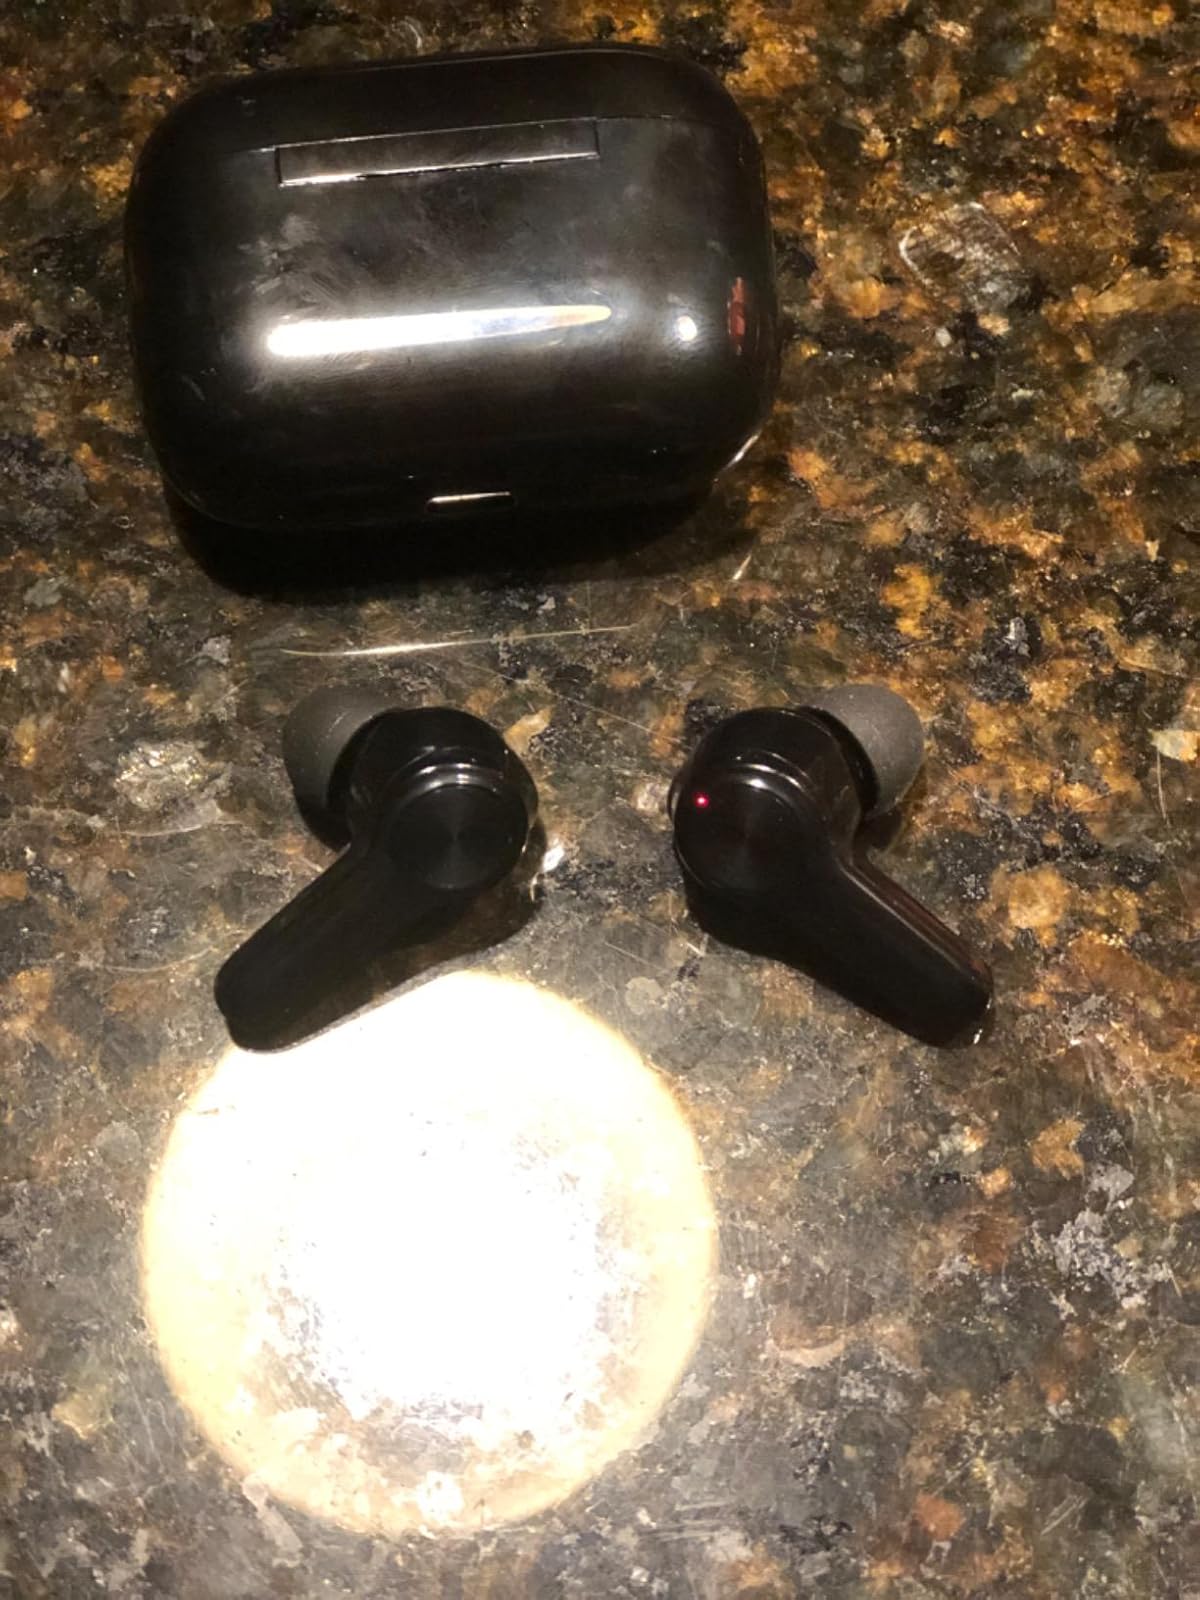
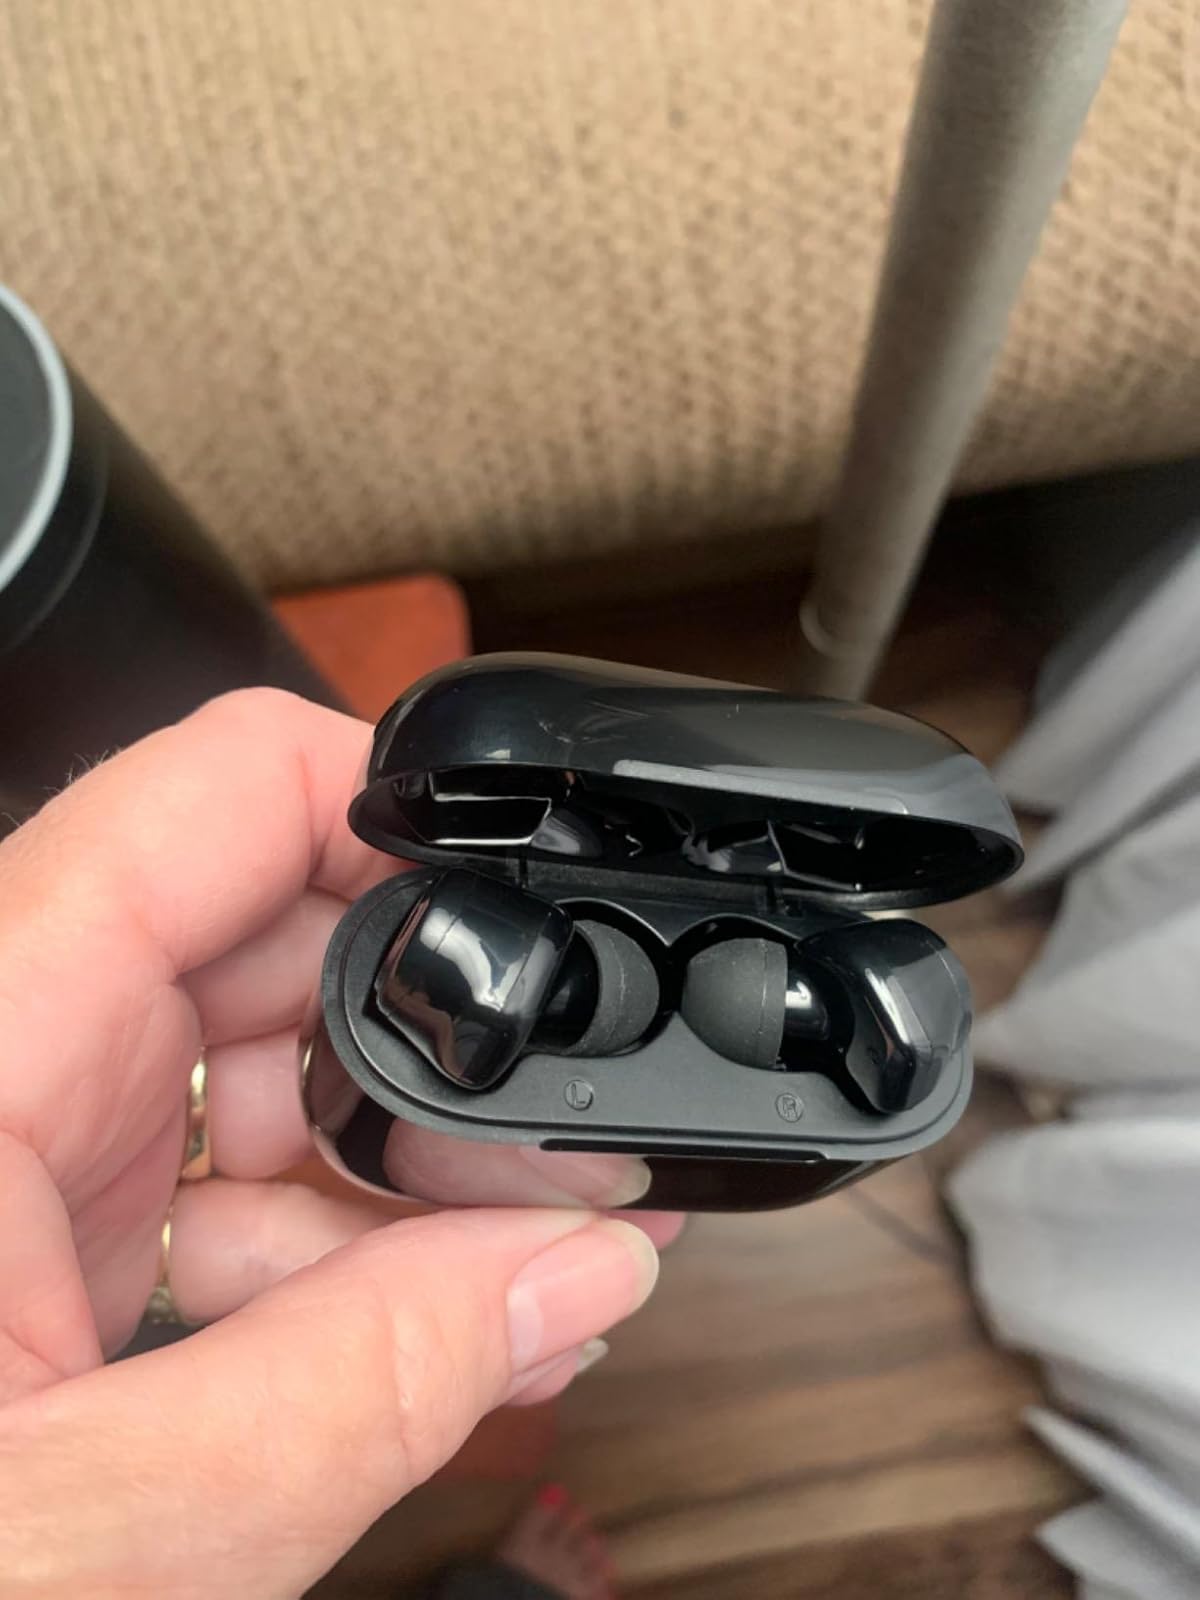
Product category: earbuds
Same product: yes